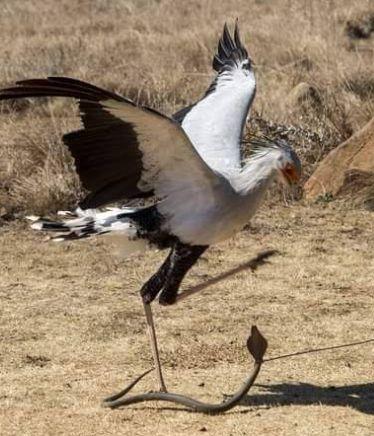
Ndege mkubwa apatikanaye katika savana ya Afrika, akiwa anapambana na mnyama aina ya nyoka (cobra) ili kuweza kumuwinda na kumla kama kitoweo.